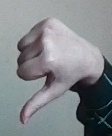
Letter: waw